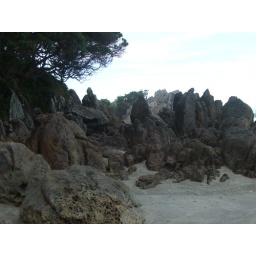
These are the rocks I explored instead of playing in the ocean :)